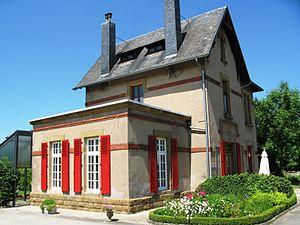
La gare de Noerdange est une gare ferroviaire luxembourgeoise de la Ligne de l'Attert, située dans la localité de Noerdange, sur le territoire de la commune de Beckerich, dans le canton de Redange.
La ligne de Noerdange à Martelange, communément dénommée Jangeli, est une ancienne ligne de chemin de fer secondaire à voie métrique de 29,54 km de long qui reliait Noerdange au village de Rombach.